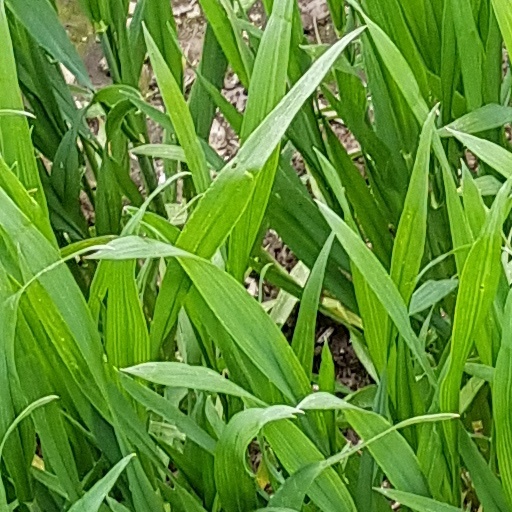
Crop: wheat